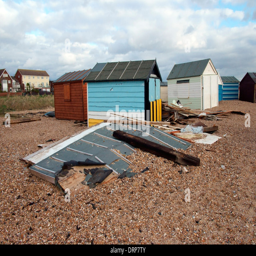
damaged beach huts following the storms of christmas